Guilford Street

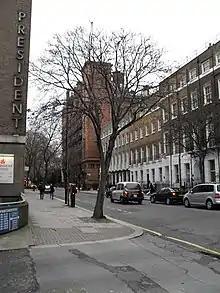
Looking west along Guilford Street

Guilford Street is a road in Bloomsbury in central London, England, designated the B502. From Russell Square it extends east-northeast to Gray's Inn Road. Note that it is not spelt the same way as Guildford in Surrey. It is, in fact, named after Frederick North, Lord North, a former Prime Minister, who was also 2nd Earl of Guilford (sic).